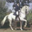
Label: horse